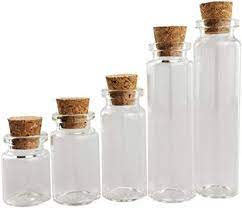
Label: glass